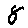
Label: 8